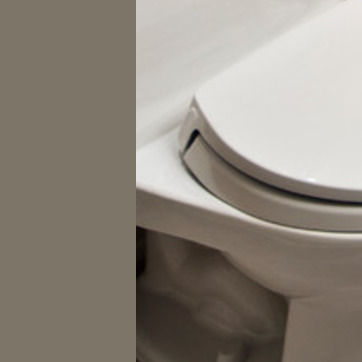
Material: ceramic